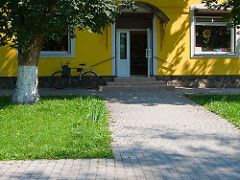
Flower: sunflower